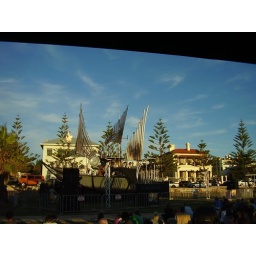
view from under the shelter - Semaphore has some great houses &amp;amp; of course the pine trees